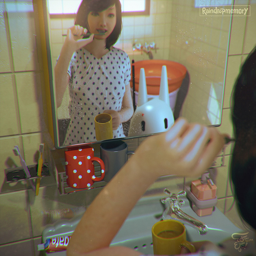
Young woman in white dress brushing teeth over bathroom sink.
A female is brushing their teeth using a toothbrush.
A doll holds a cup of coffee and brushes her teeth.
A woman brushing her teeth in front of a mirror.
A girl brushing her teeth in the bathroom mirror.